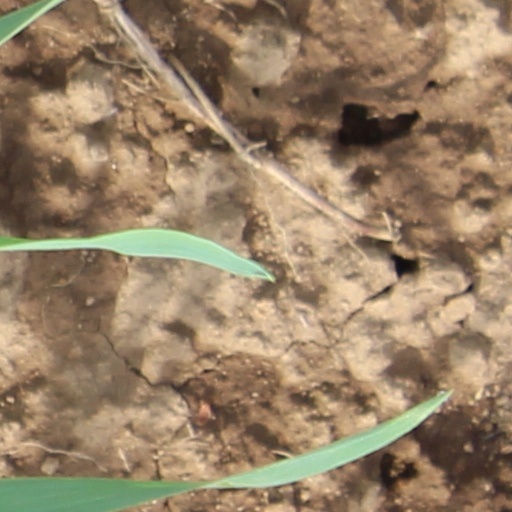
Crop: wheat